Old Museum Building, Brisbane

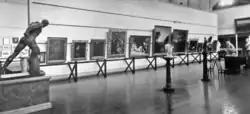
Interior of the Queensland Art Gallery, ca. 1931

The Old Museum was originally called the Exhibition Building and Concert Hall. It was built in 1891 for the Queensland National Agricultural and Industrial Association after Brisbane's first exhibition building, which had occupied the land, was destroyed by fire on 13 June 1888. At the time of the fire the building was being used as a skating rink.